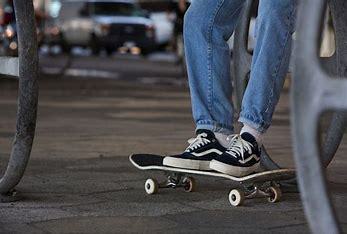
Brand: Vans
Model: Skate Skate